Kirkgate Market

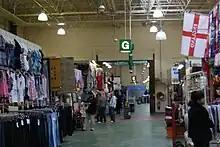
A view from the 1981 hall through to the 1976 hall.

In 1884, Kirkgate Market was the founding location of Marks & Spencer which opened in Leeds Market as a penny bazaar. The Marks & Spencer's heritage is marked by the Market Clock in the 1904 hall which bears the shop's name. This clock was unveiled in 1984 to celebrate the centenary of Marks & Spencer. In 2012 Marks and Spencer returned to Kirkgate Market, opening a stall alongside the centenary clock.